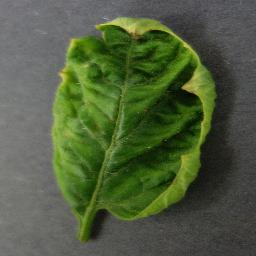
Label: Tomato___Tomato_Yellow_Leaf_Curl_Virus